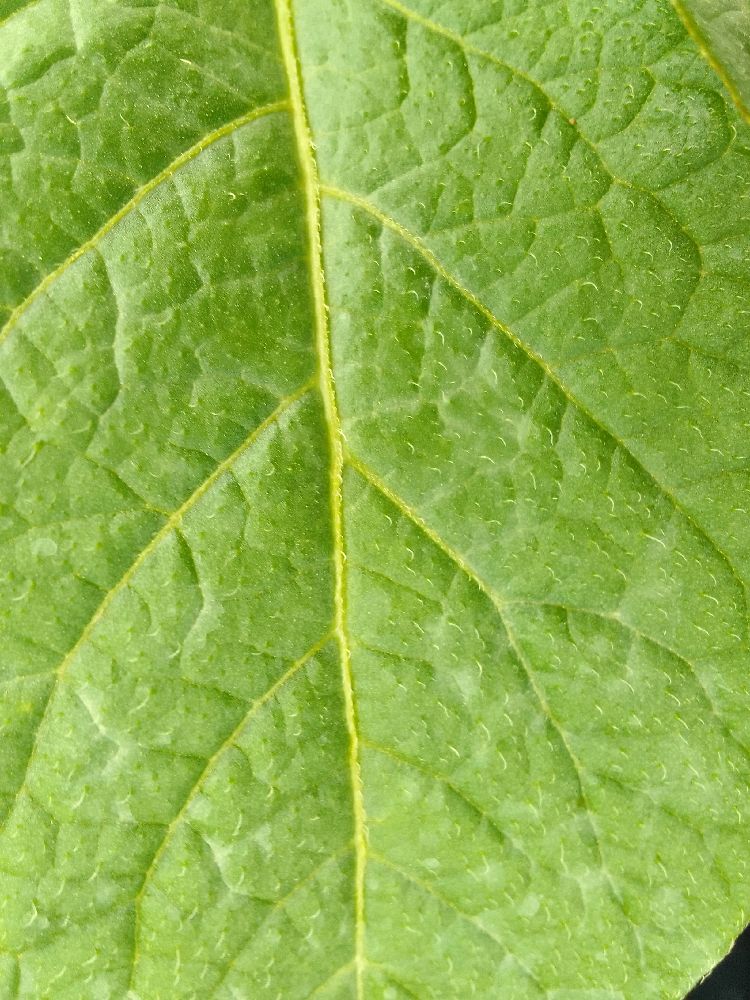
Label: Healthy